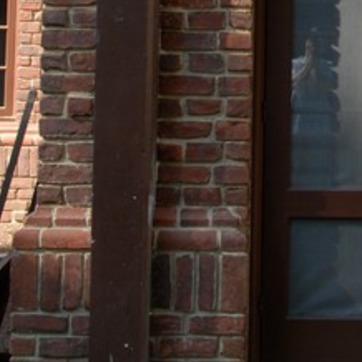
Material: brick